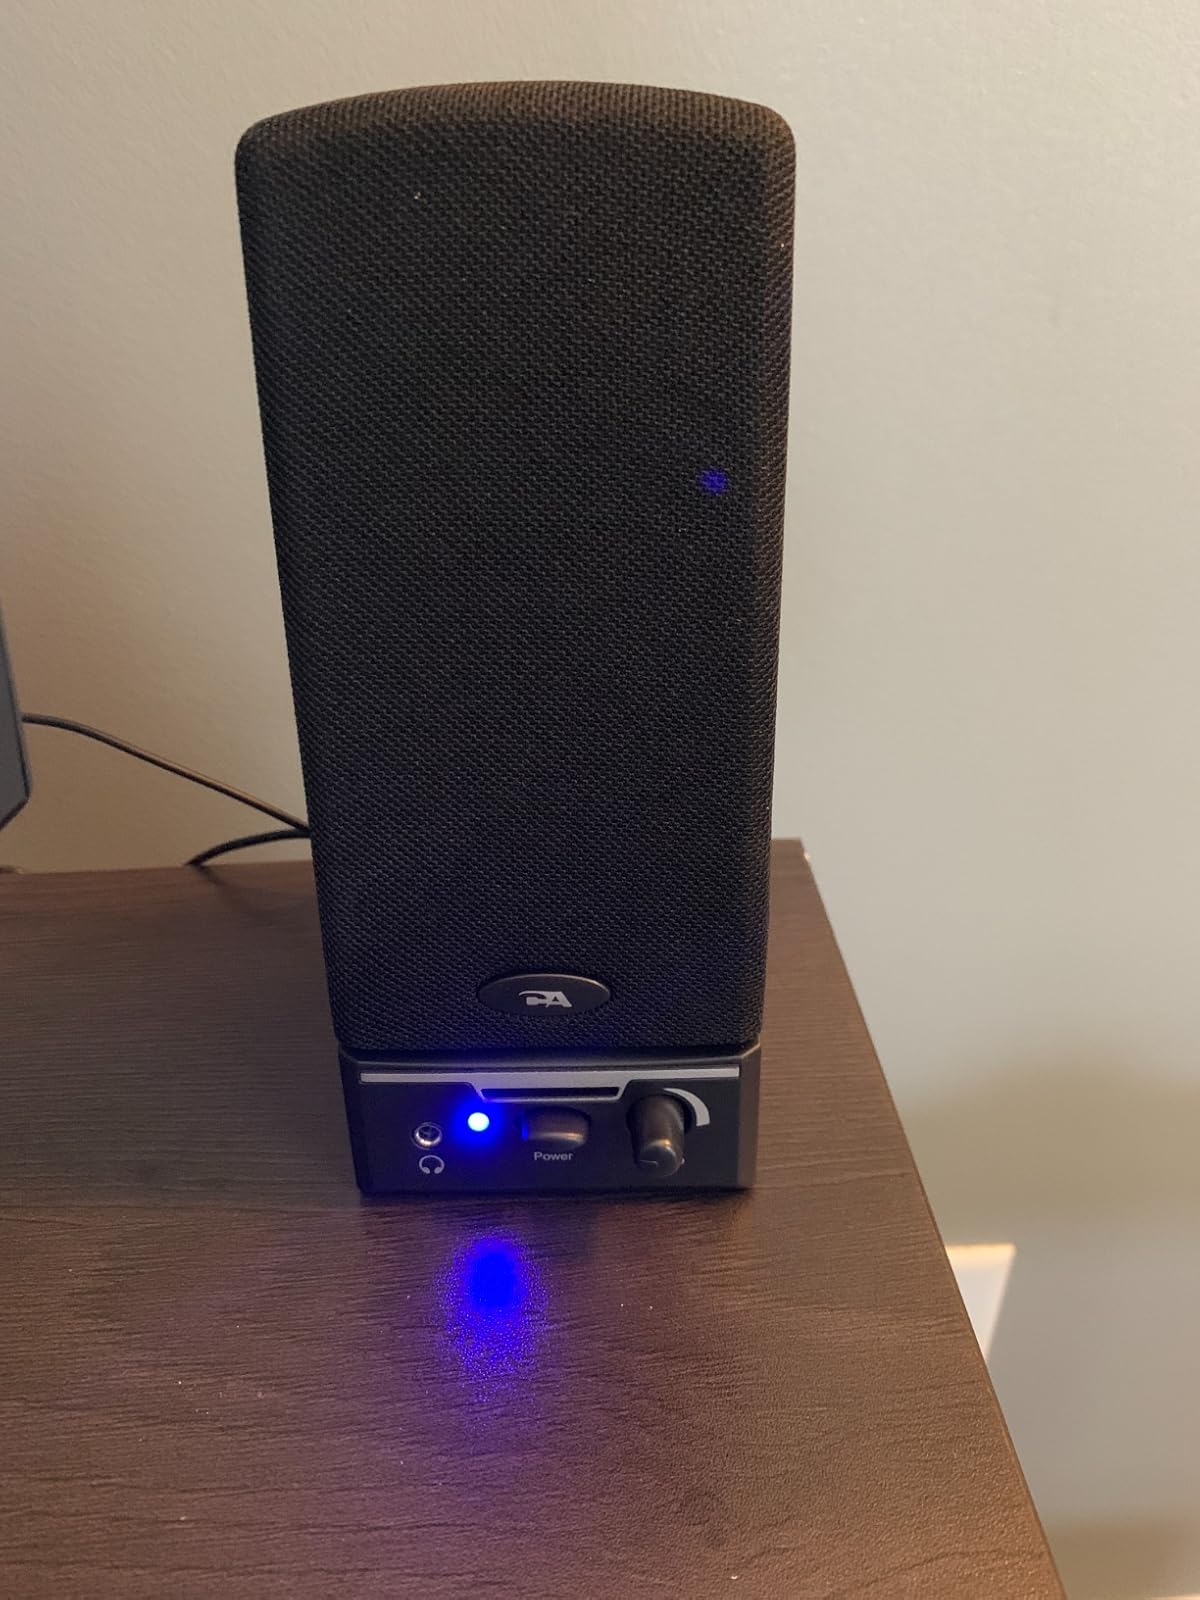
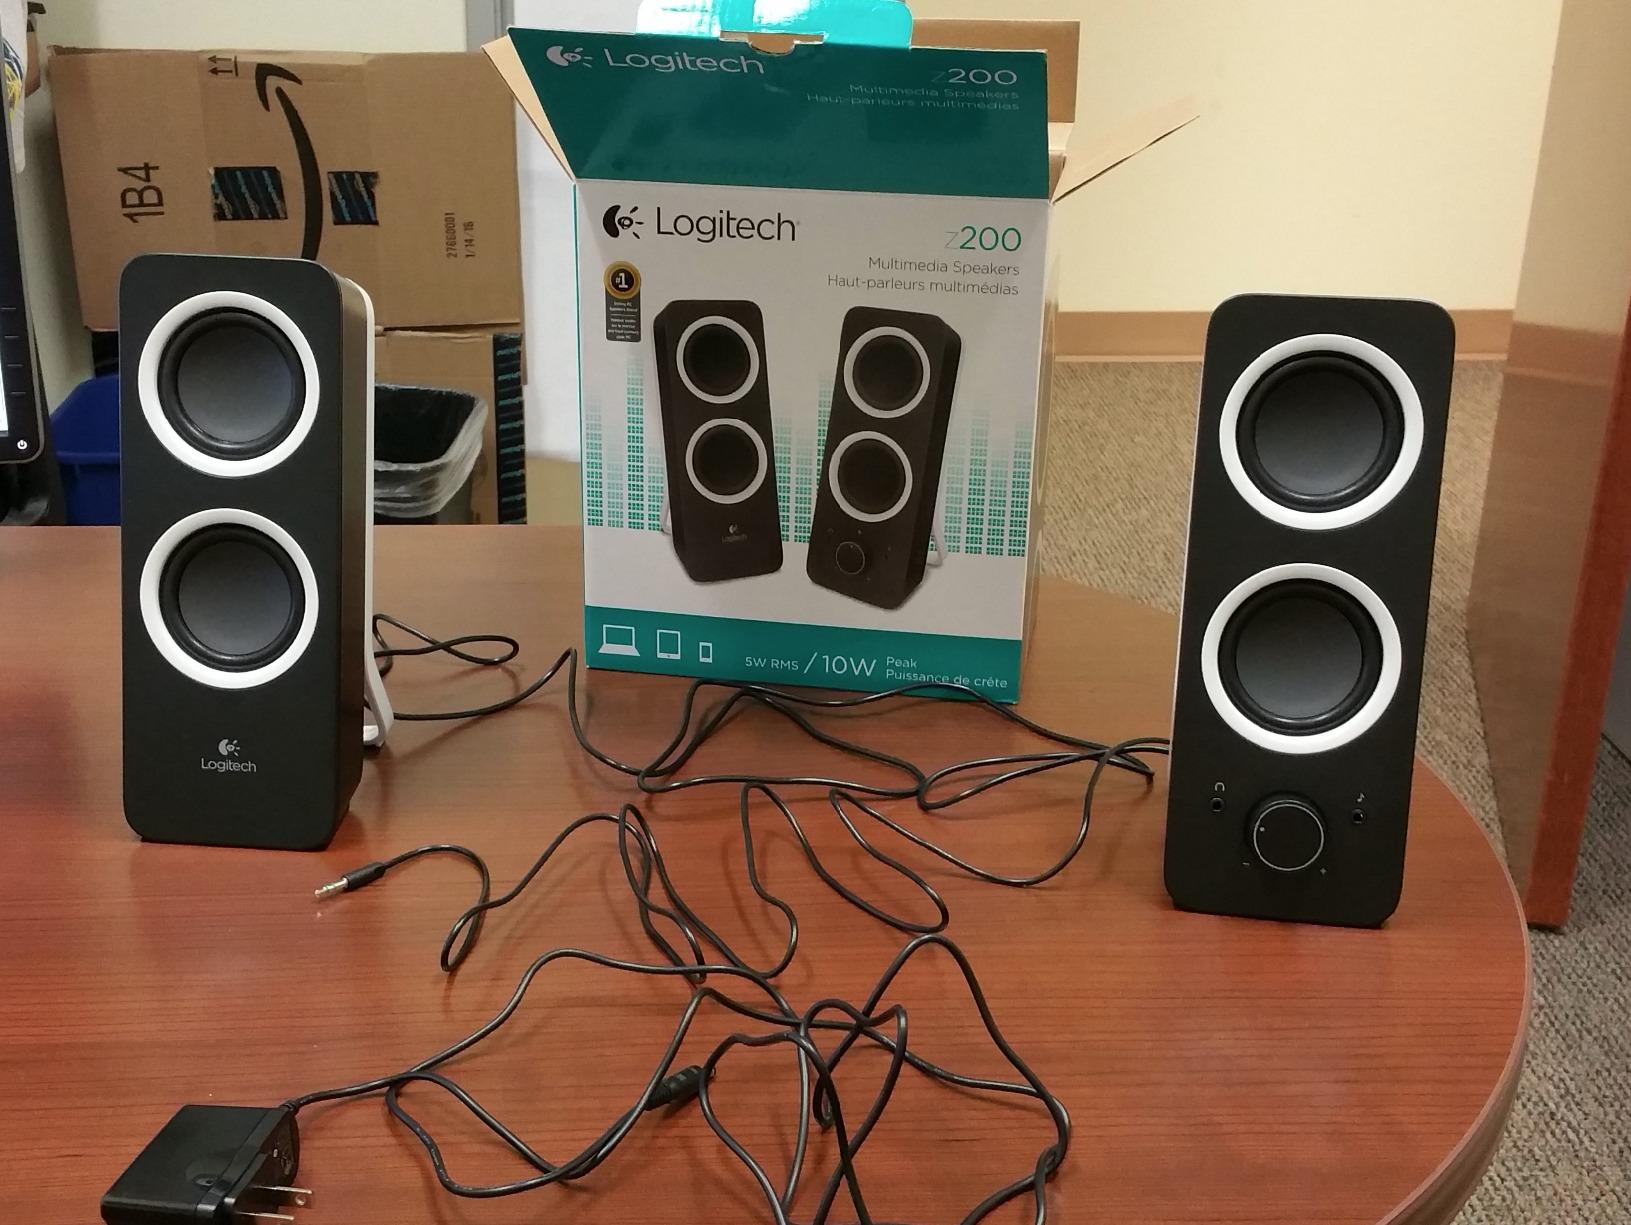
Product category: speaker
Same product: no